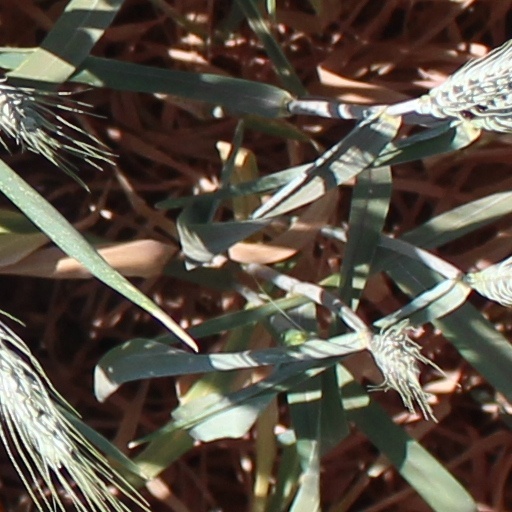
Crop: wheat